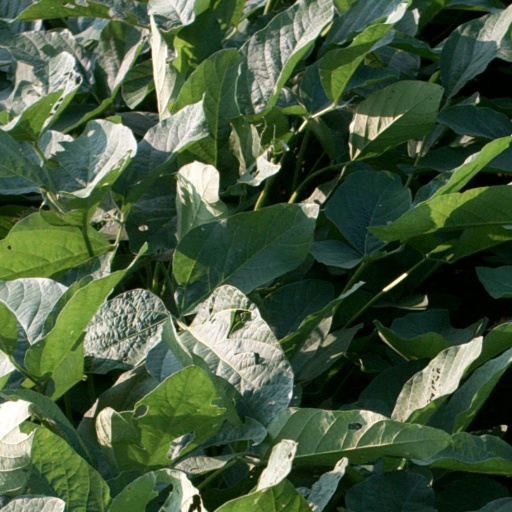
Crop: soybean